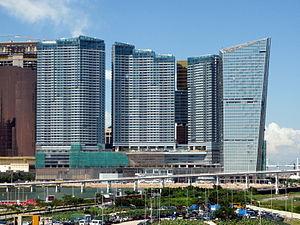
Depuis la construction de la Fortune Tower en 1986, près de 200 gratte-ciel ont été construits à Macao en Chine notamment pour accueillir les millions de touristes qui viennent jouer dans les casinos.
One Central est un ensemble de gratte-ciel construit à Macao en Chine de 2006 à 2010